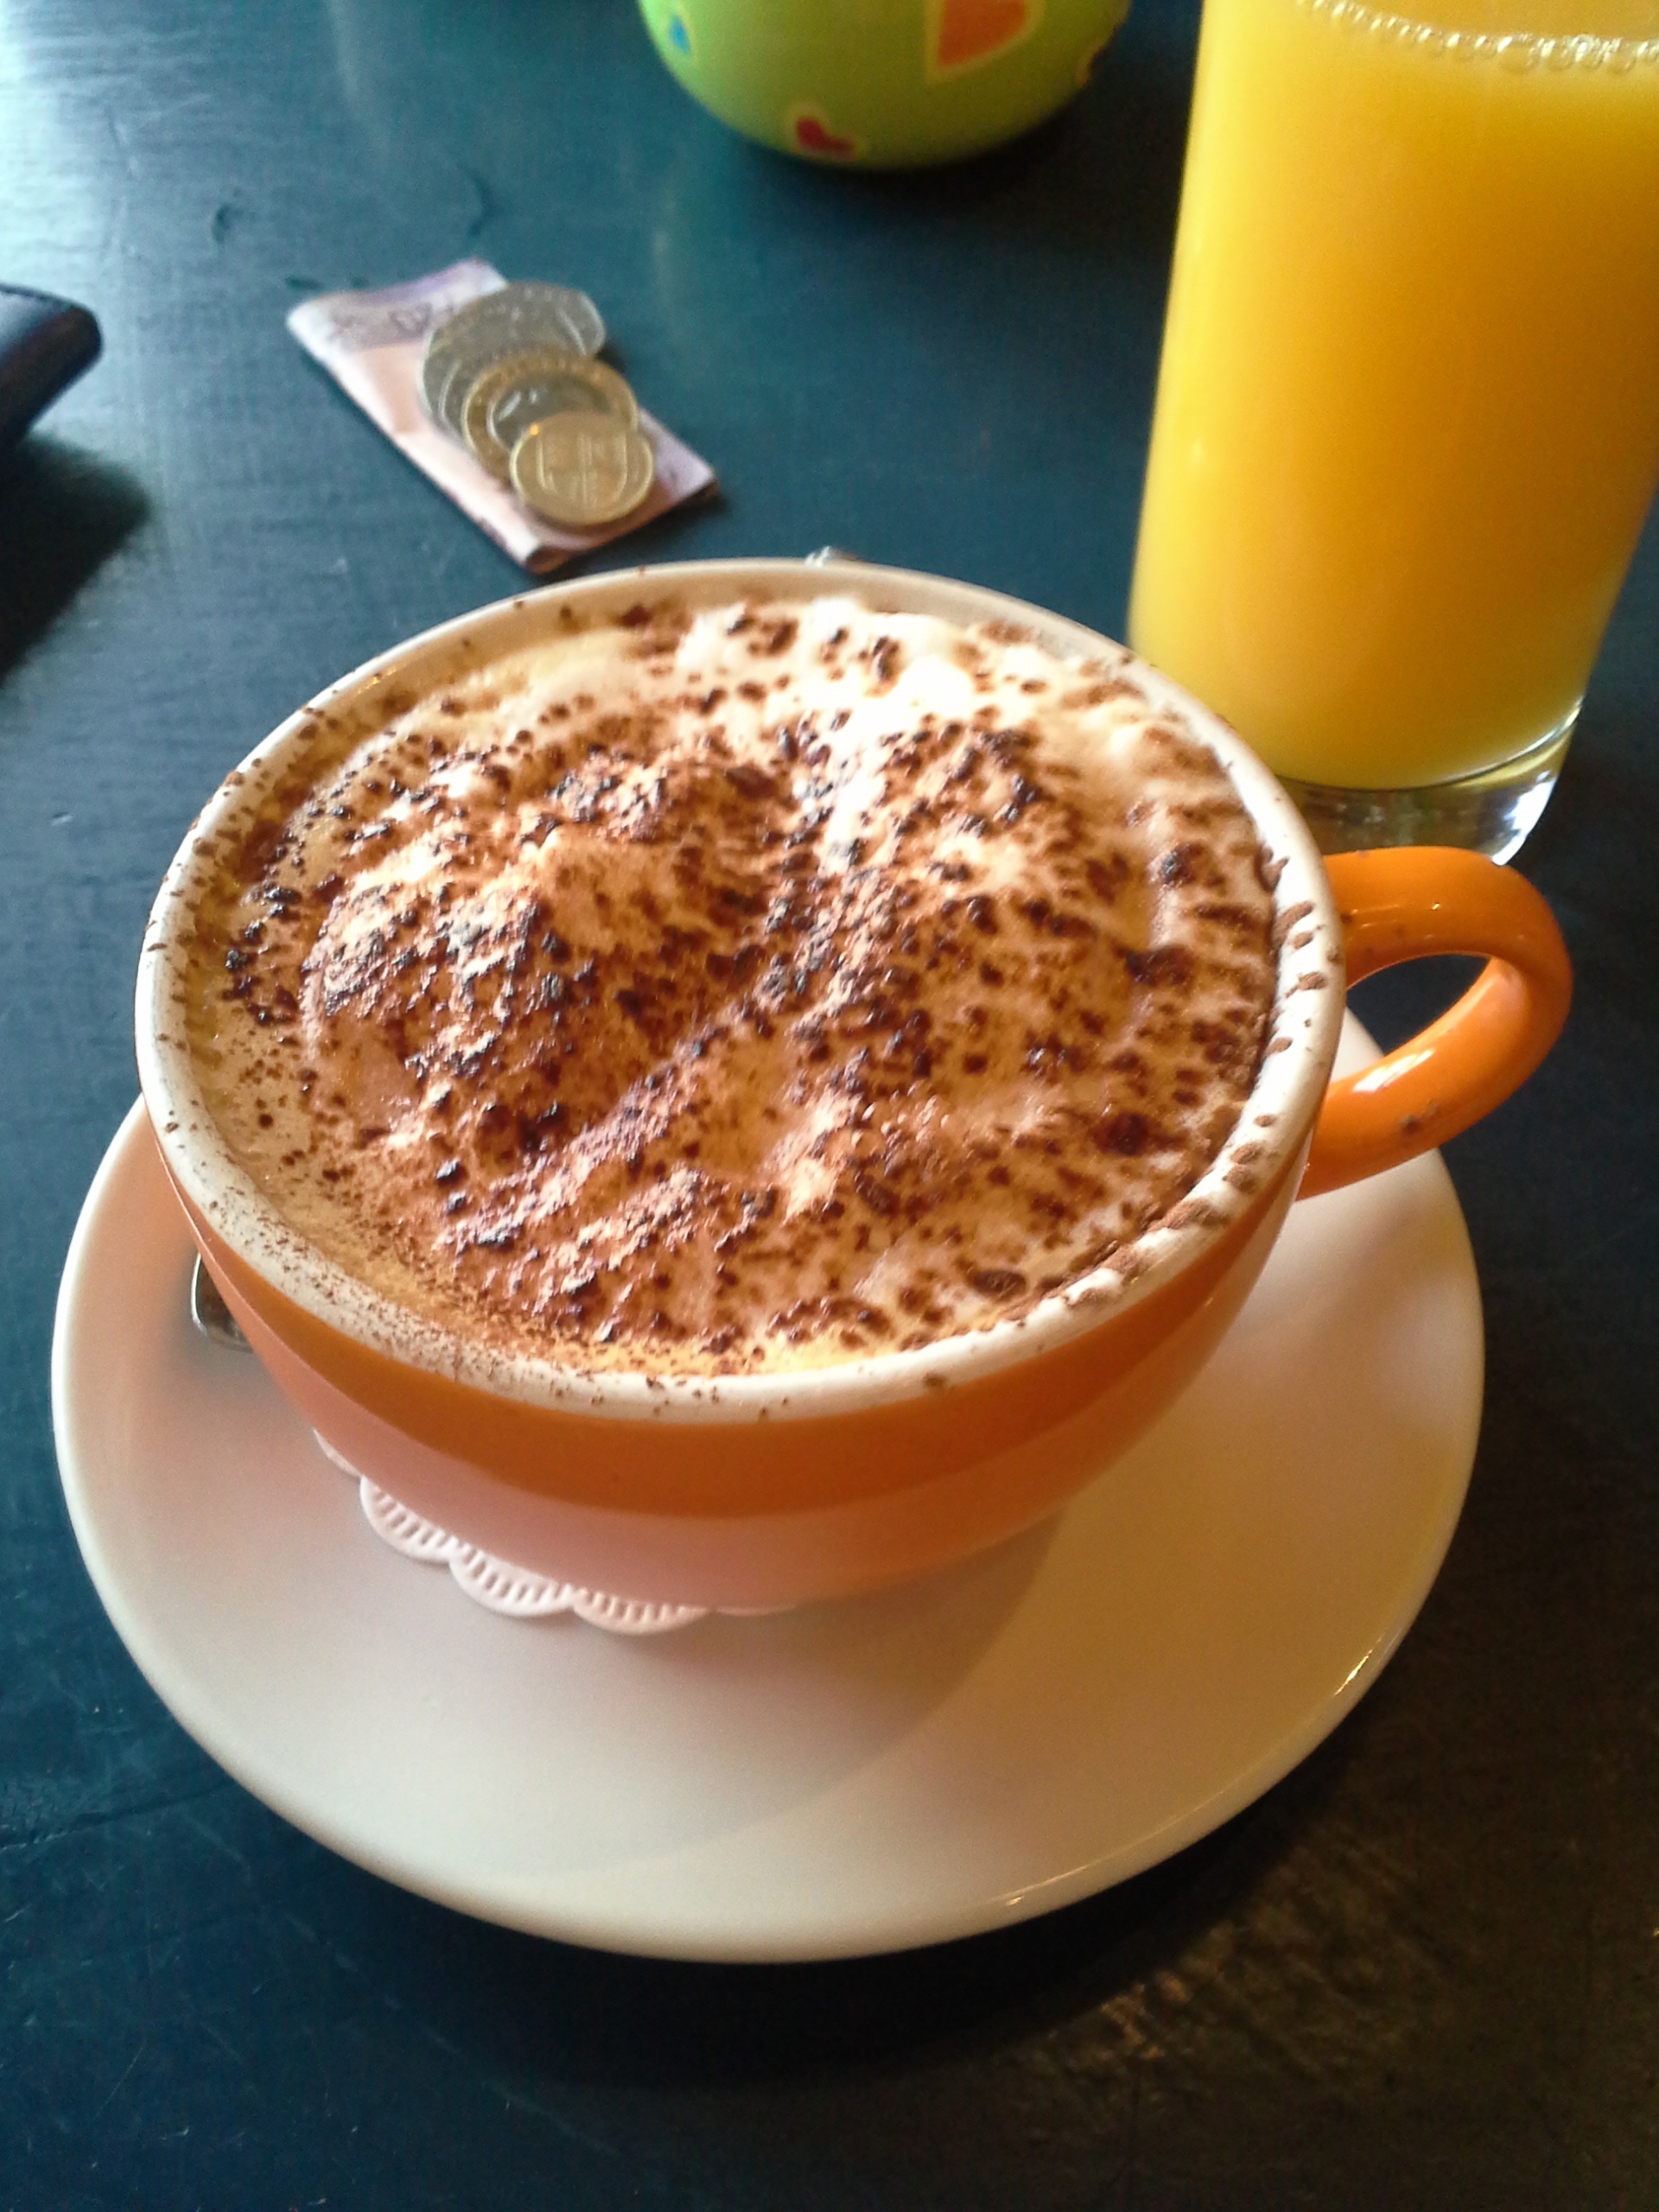
coffee, morning, alarm clock, cappuccino, dish, meal, food, produce, drink, breakfast, dessert, flavor, caff macchiato